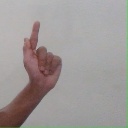
अक्षर: ळ